Suga Suga (film)

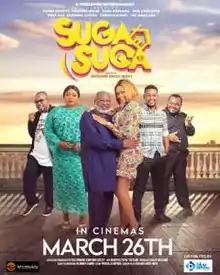

Suga Suga is a 2021 Nigerian romantic comedy film written by Priscilla Okpara directed by Richard Omos Iboyi. The film stars Taiwo Obileye, Ayo Adesanya, Tana Adelana and Wole Ojo in the lead roles. The film had its theatrical release on 30 April 2021 and received mixed reviews from critics.